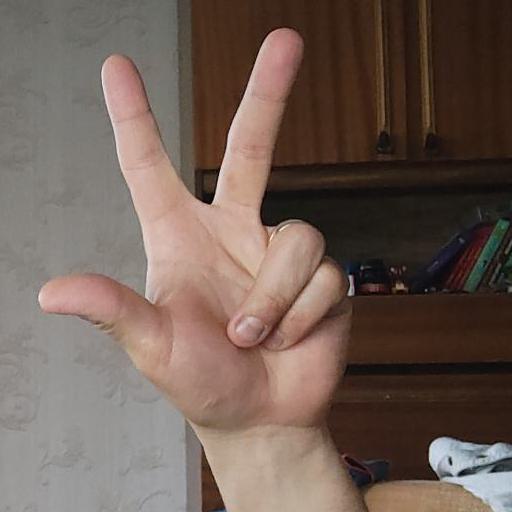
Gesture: three2